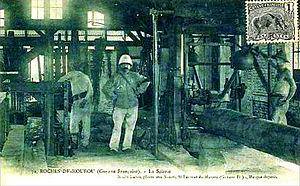
Scierie de Saint-Laurent-du-Maroni
Saint-Laurent-du-Maroni, appelé simplement Saint-Laurent, est une commune française située dans le département de la Guyane. En 2010, elle est la deuxième commune la plus peuplée de Guyane après Cayenne.